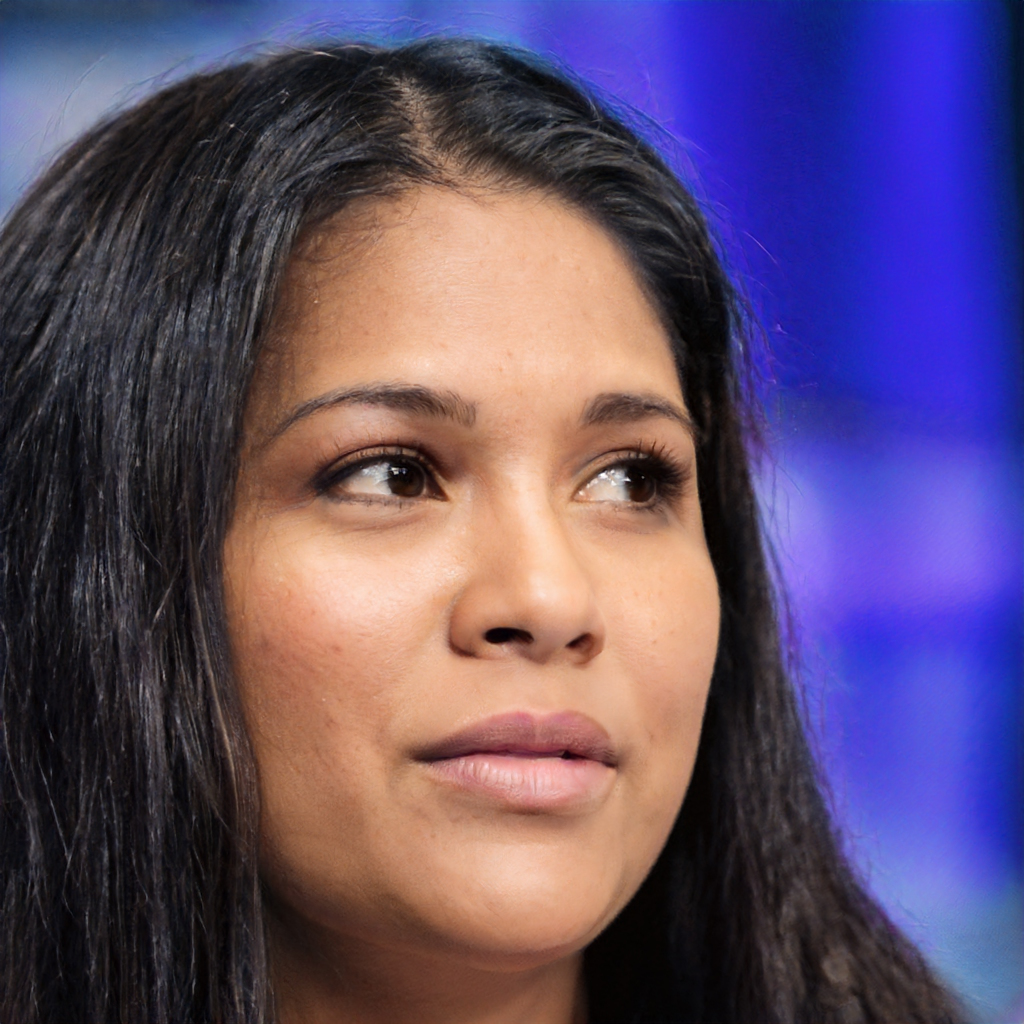
Label: Colored